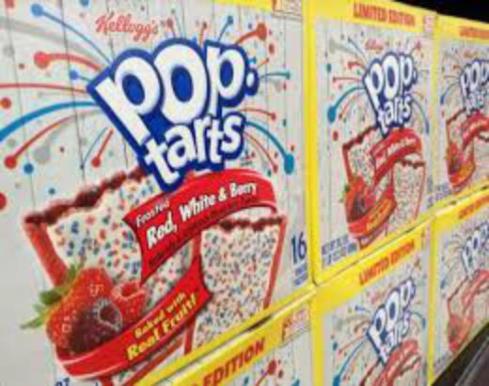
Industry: Food